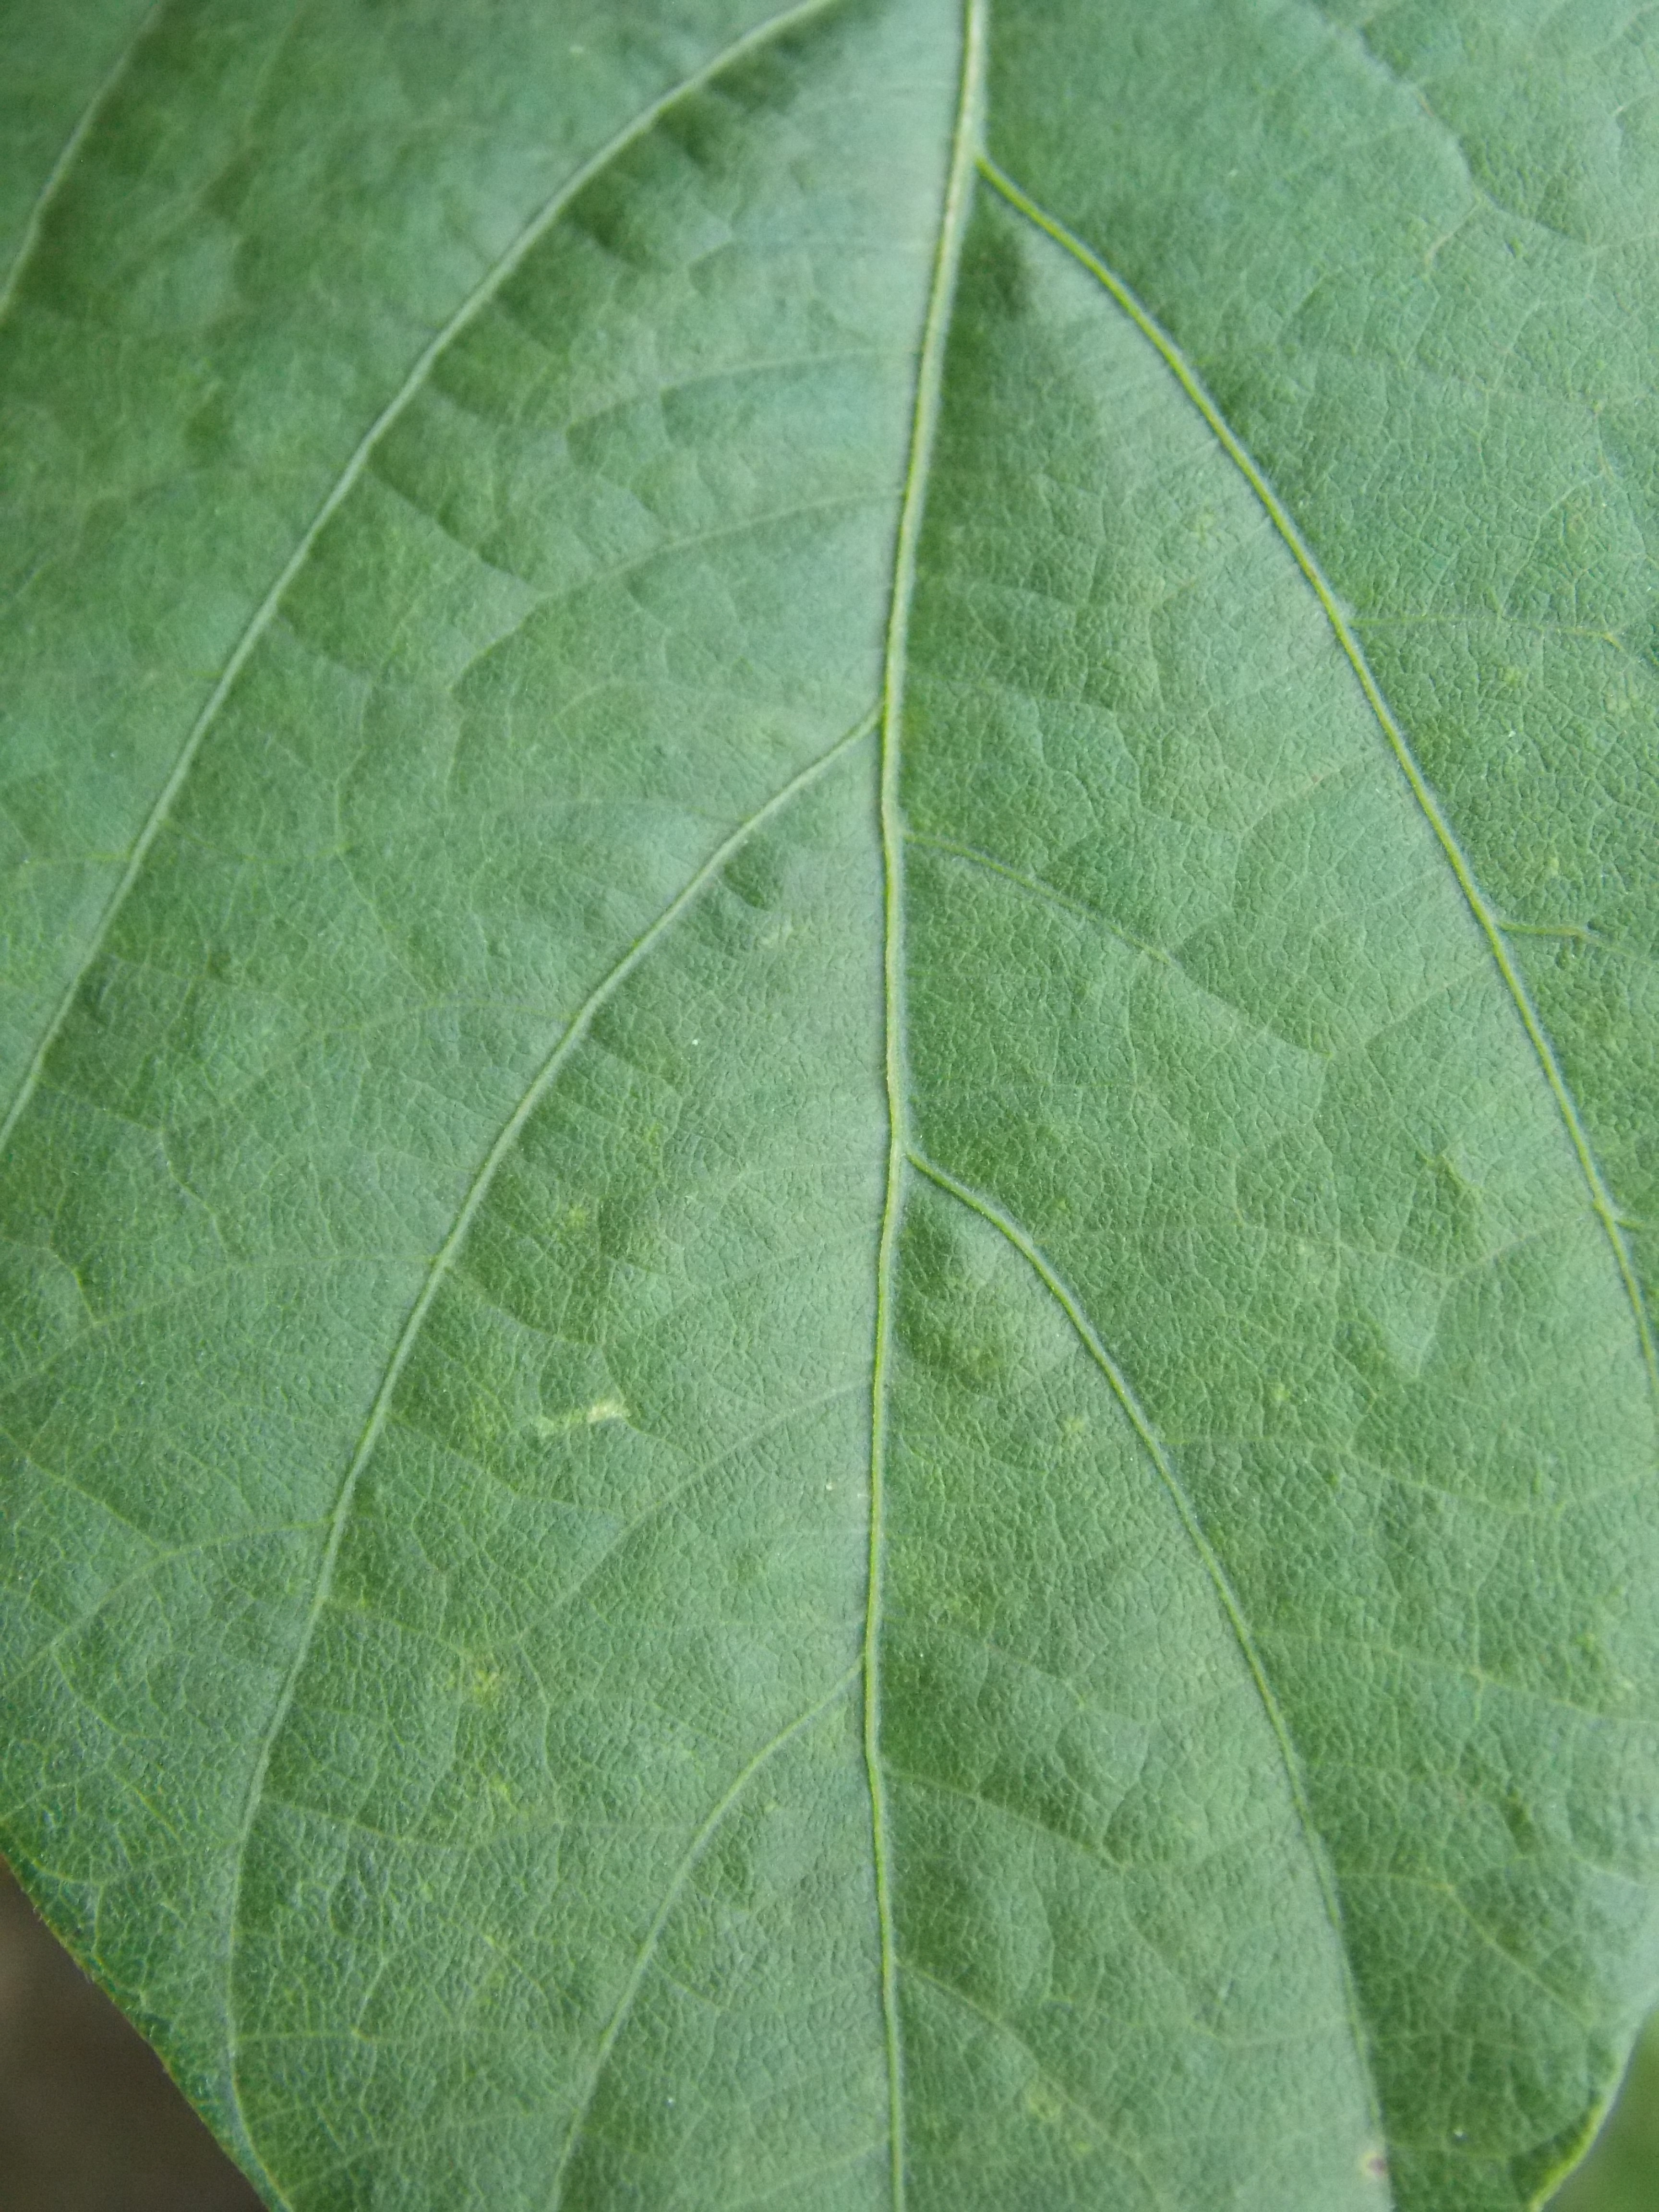
Label: Healthy